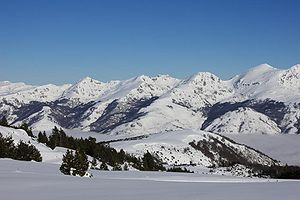
Plateau de Beille
Plateau de Beille
Plateau de Beille er et vintersportssted i Pyrenæerne. Det ligger i departementet Ariège, i Midi-Pyrénées. Stedet ligger ca. 1790 meter over havet, mellem Tarascon-sur-Ariège og Ax-les-Thermes, nær grænsen til Spanien.